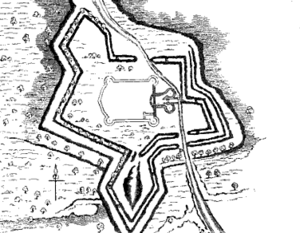
Le château de Donnington est un château médiéval en ruines, situé dans le village britannique de Donnington, à l’extrême nord de Newbury, dans le comté anglais du Berkshire. Il fait aujourd’hui partie des propriétés de l’English Heritage.